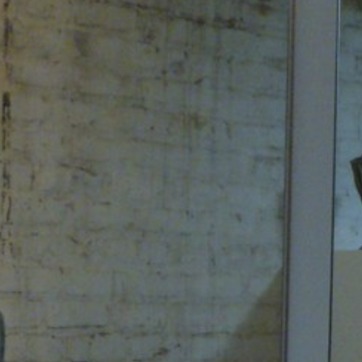
Material: mirror